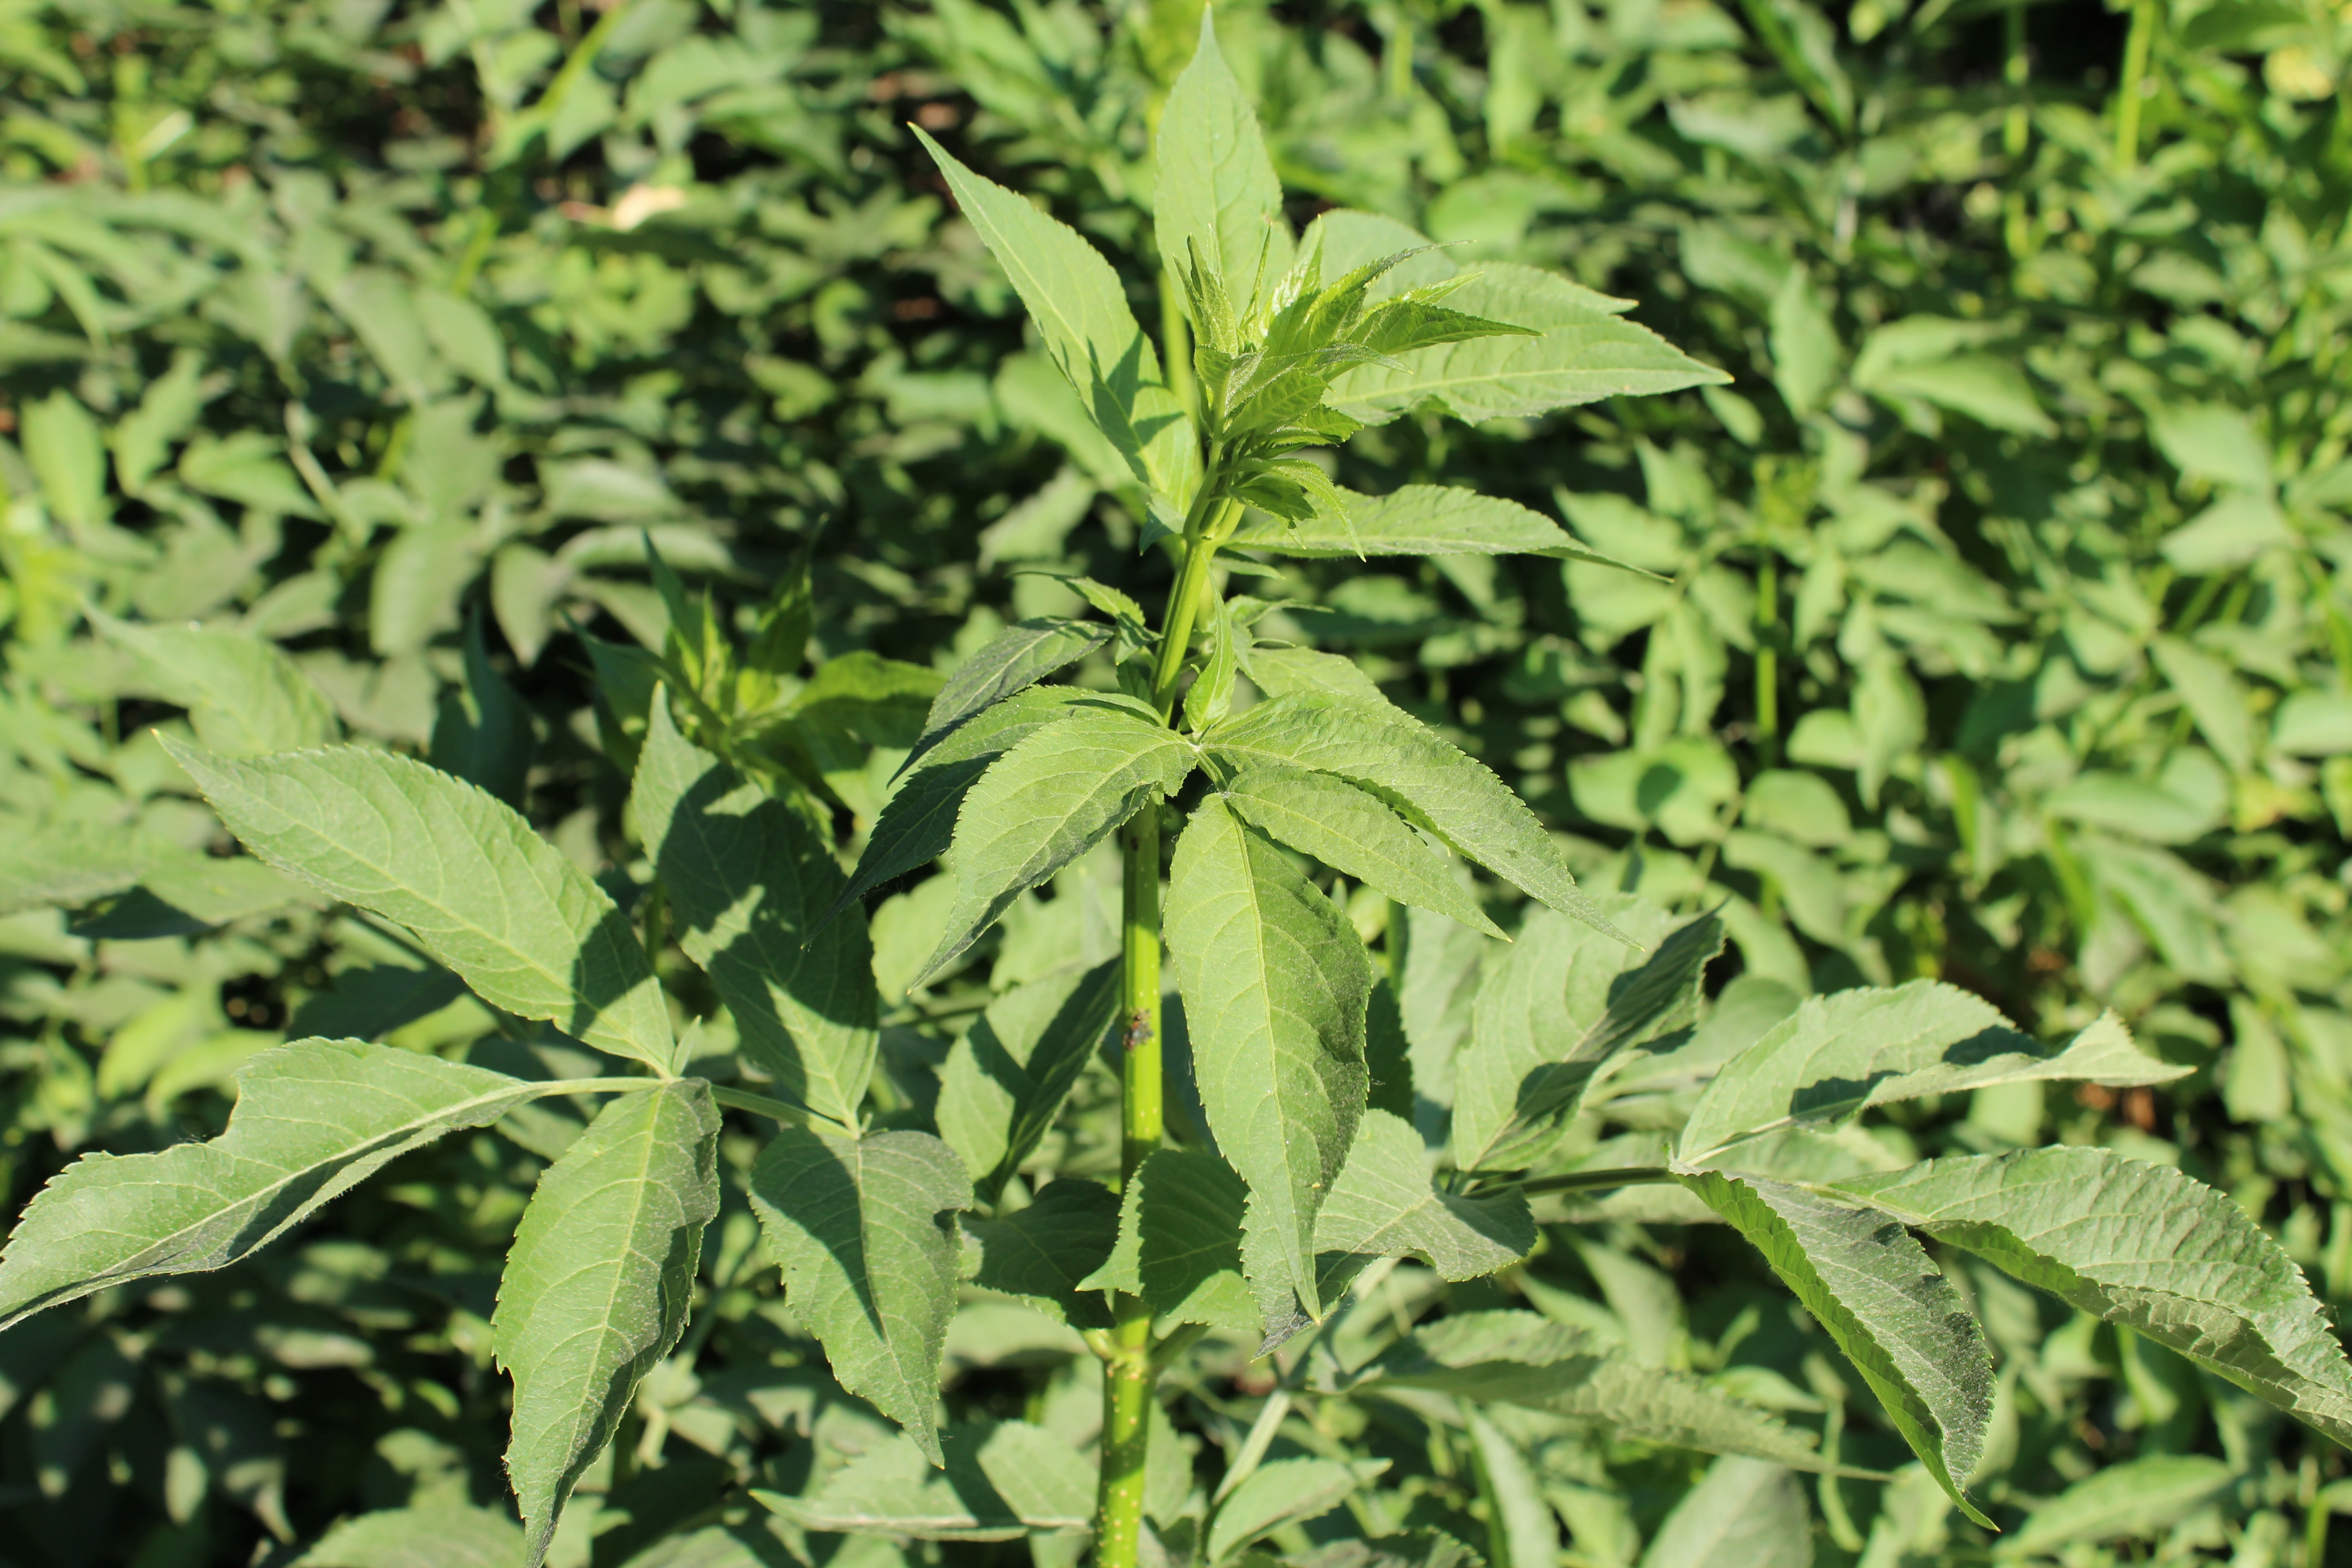
nature, plant, leaf, flower, herb, produce, crop, botany, flora, weed, leaves, shrub, flowering plant, daisy family, urtica, elderberry, annual plant, land plant